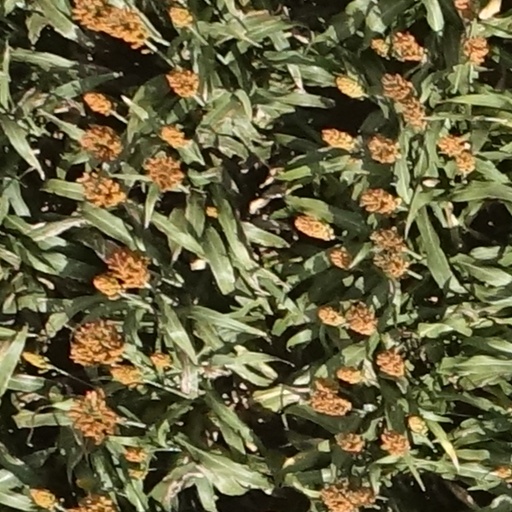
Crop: sorghum